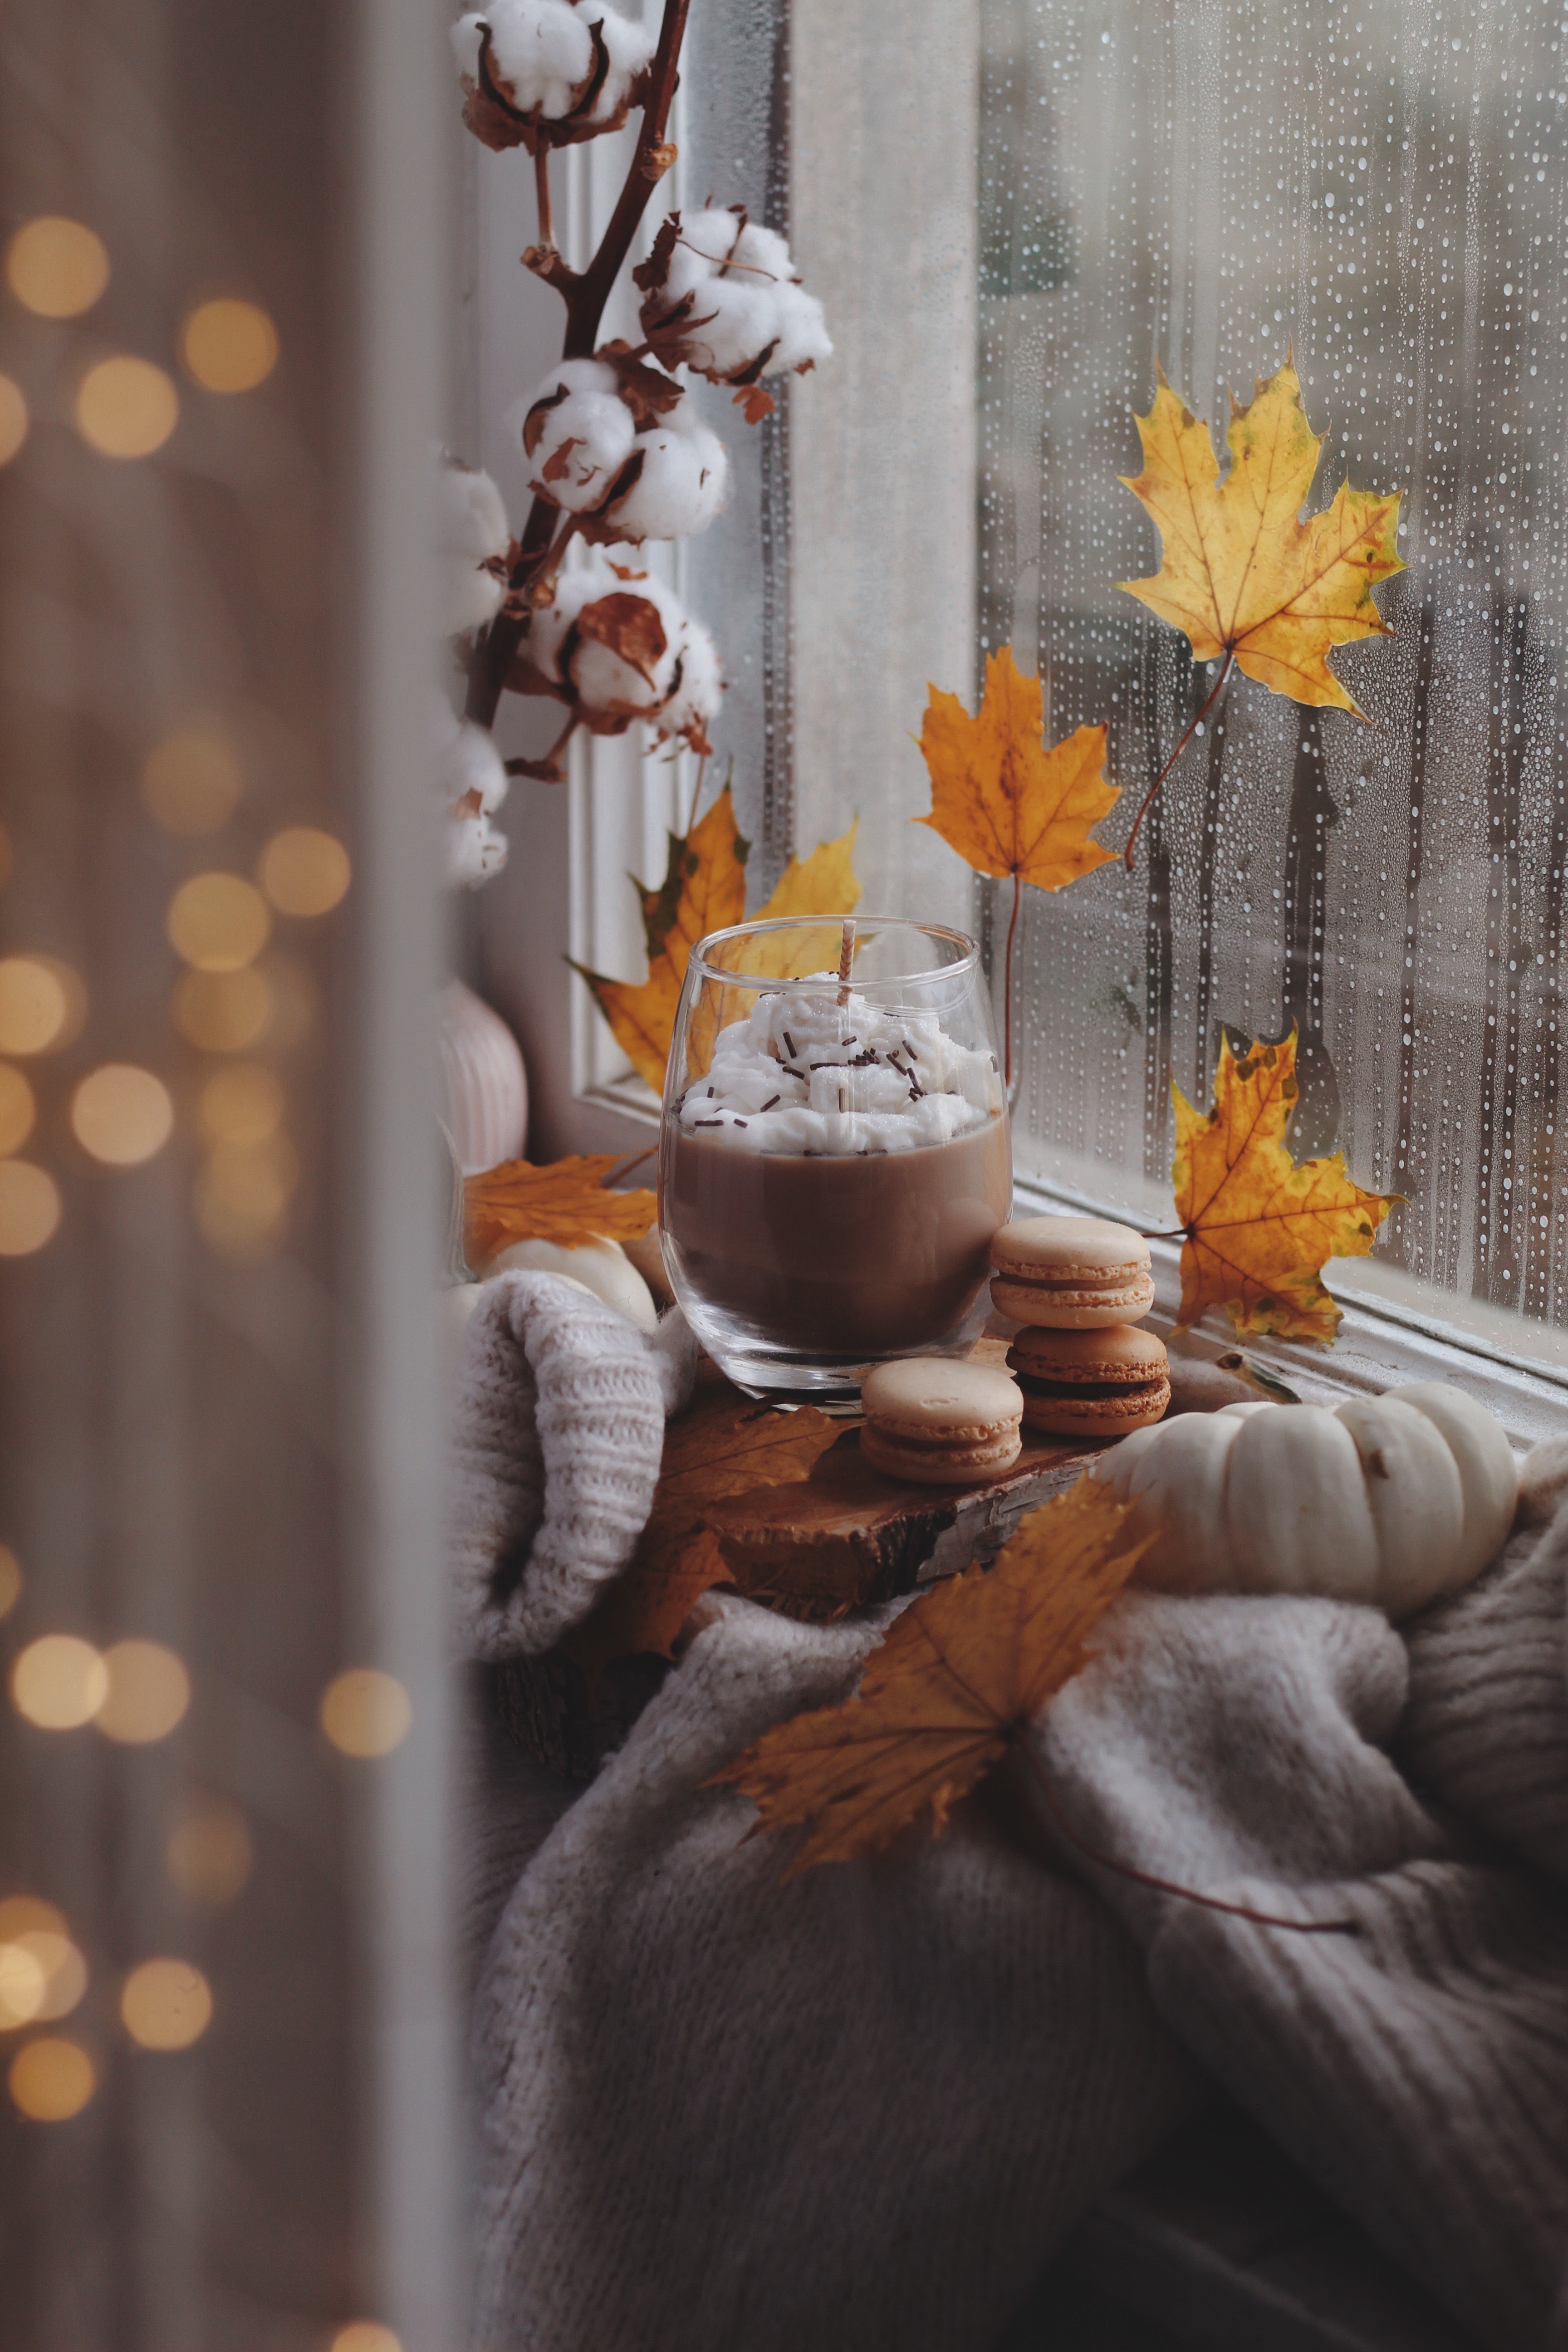
natural, plant, window, flower, tableware, branch, textile, wood, door, orange, twig, interior design, table, petal, serveware, hat, art, tree, drinkware, glass, vase, linens, flower arranging, fruit, cut flowers, floral design, porcelain, pattern, room, bouquet, curtain, visual arts, still life photography, still life, flooring, peach, sitting, floristry, centrepiece, illustration, autumn, needlework, plant stem, sunflower, fur, glass bottle, light fixture, blossom, artwork